List of NFL Most Valuable Player awards

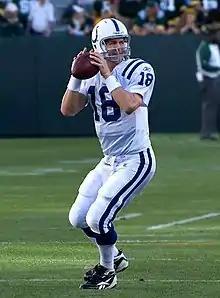
Peyton Manning was named AP NFL MVP a record five times, more than any other player in history.

In American football, most valuable player (MVP) awards are given by various entities to the National Football League (NFL) player who is considered the most valuable during the regular season. Organizations which issue an NFL MVP award include the Associated Press (AP) and the Pro Football Writers of America (PFWA). Since the 2011 season, the NFL has held the annual NFL Honors ceremony, which recognizes the winner of the Associated Press MVP award.